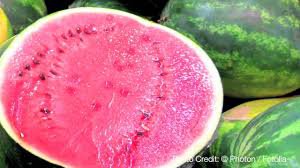
Label: Watermelon